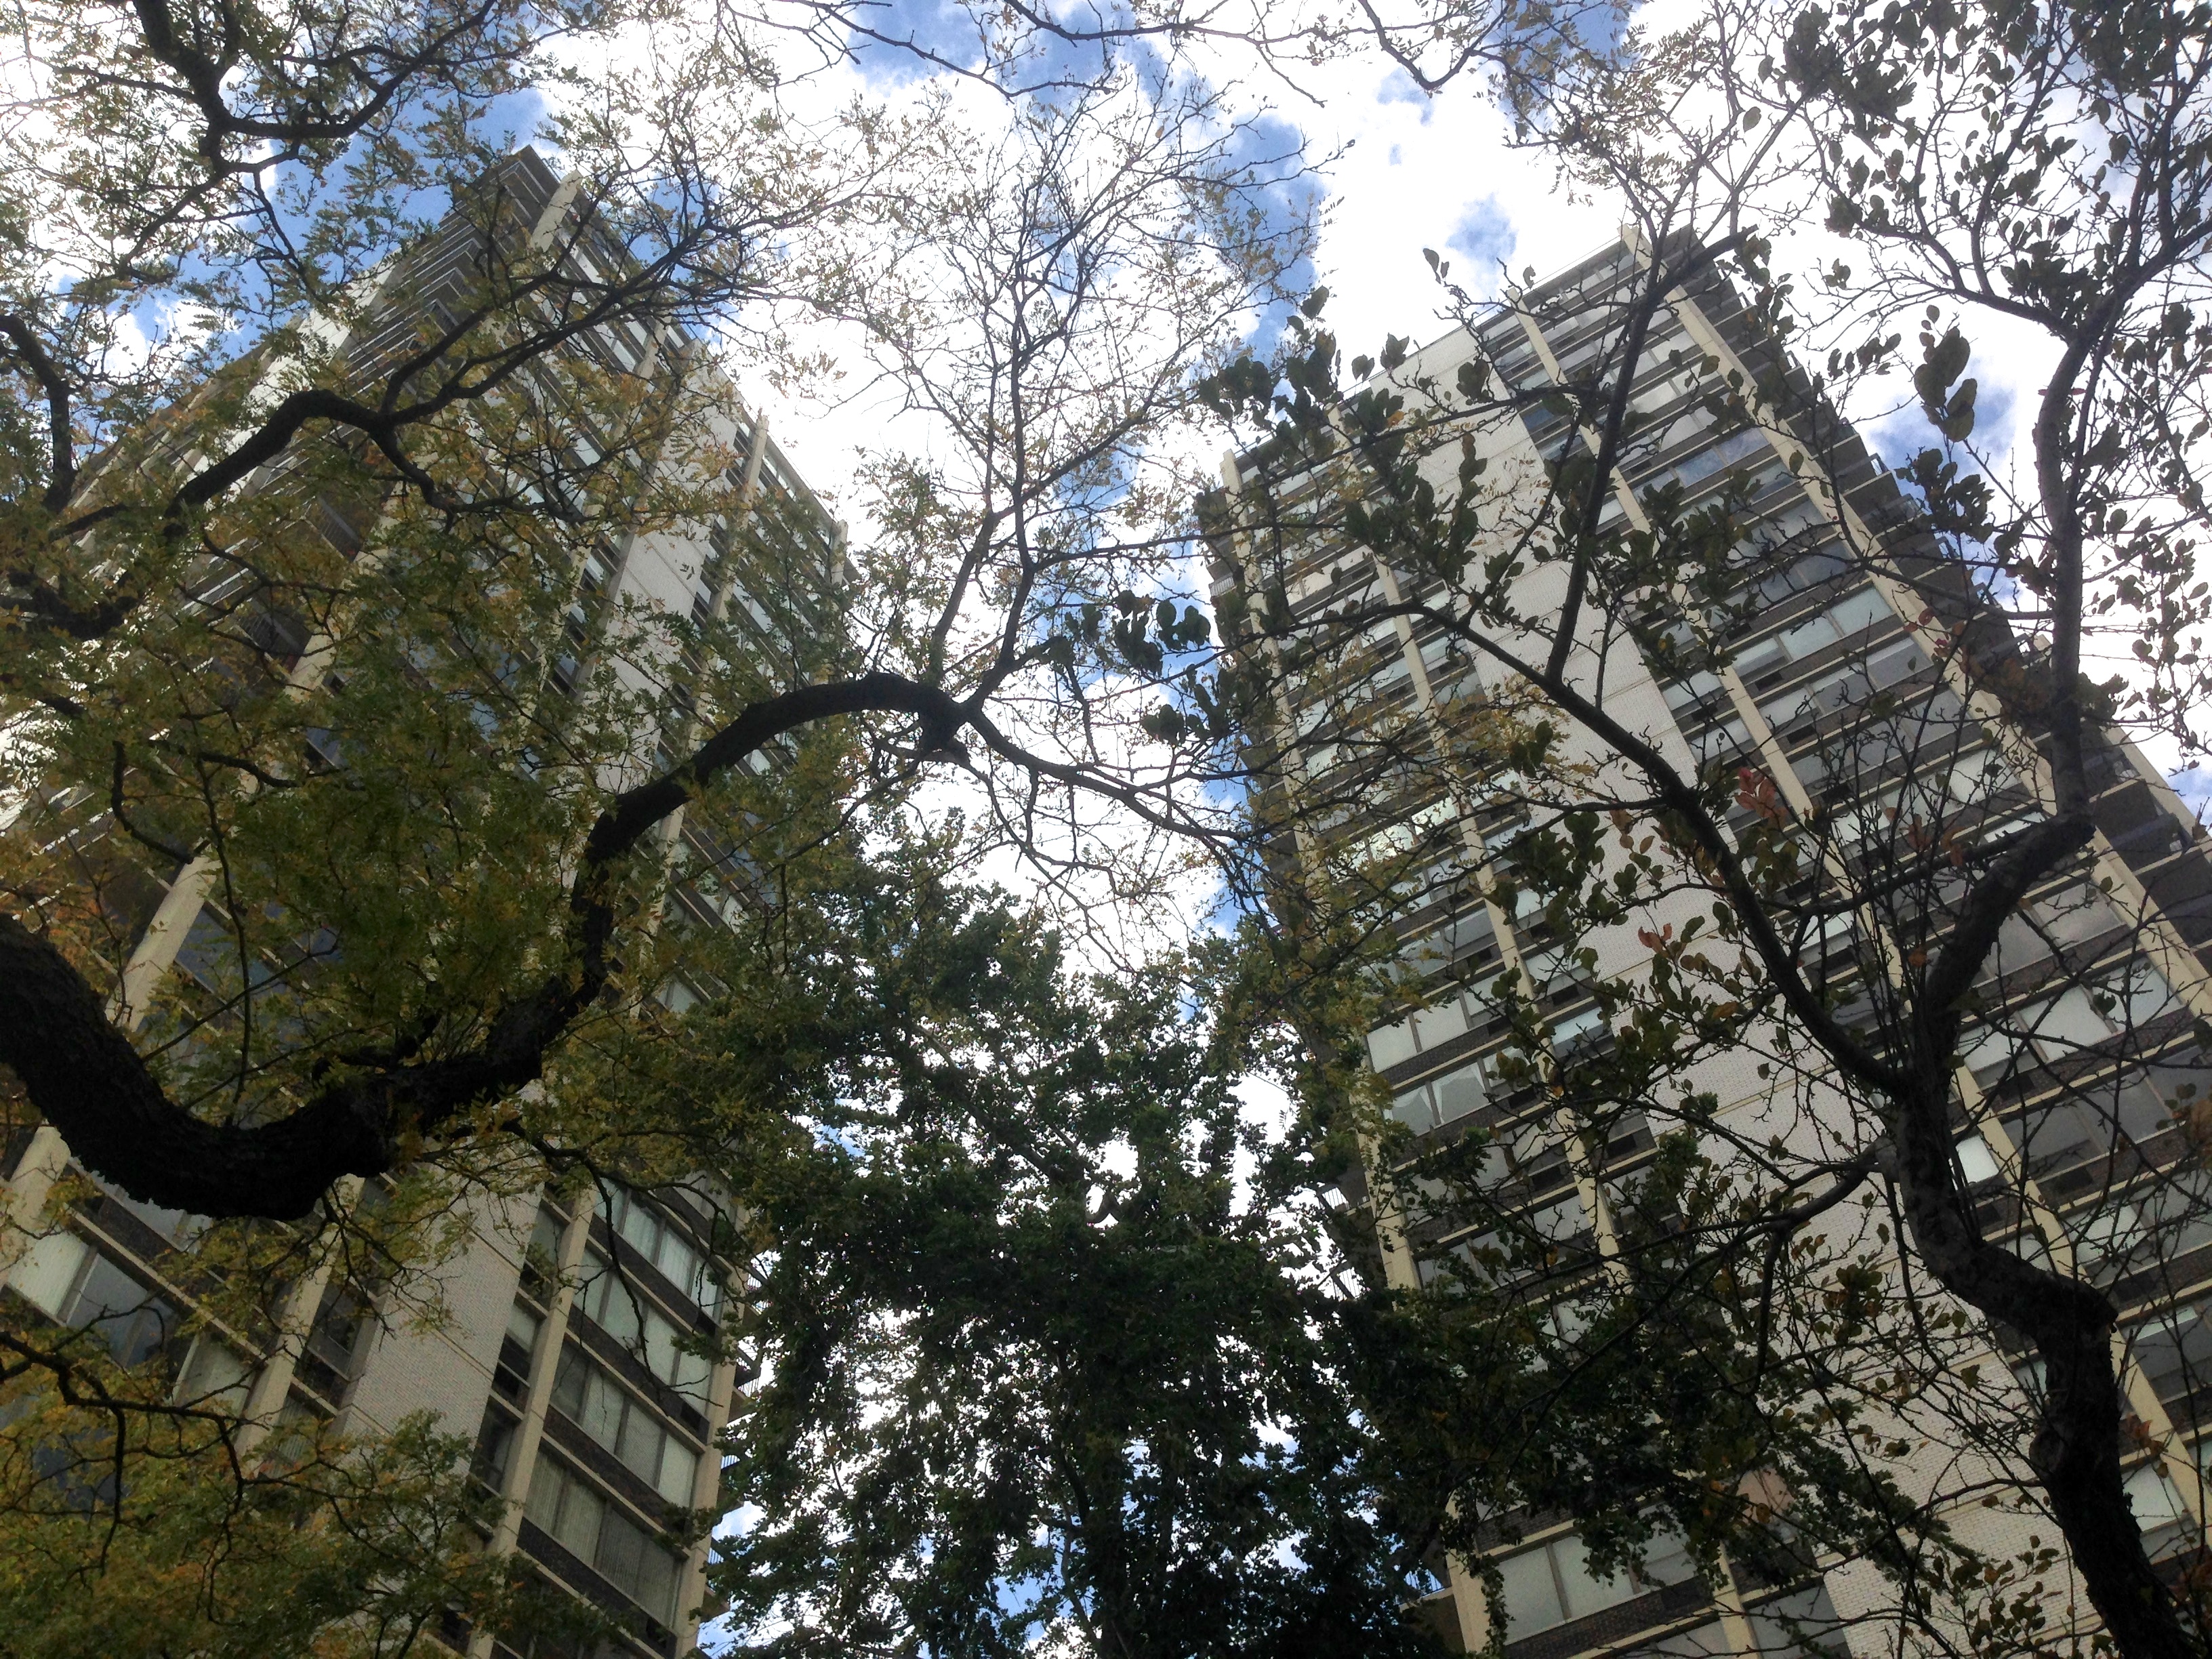
tree, plant, shrine, woody plant